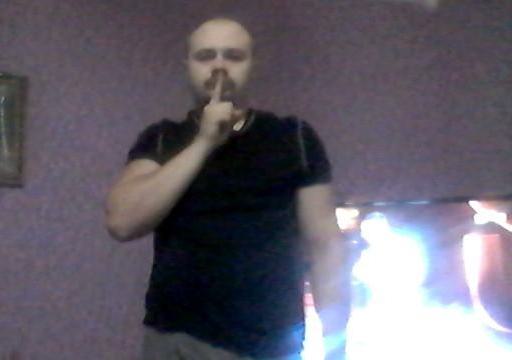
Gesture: mute